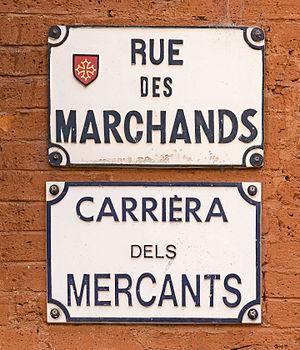
La rue des Marchands est une rue du centre historique de Toulouse, en France.